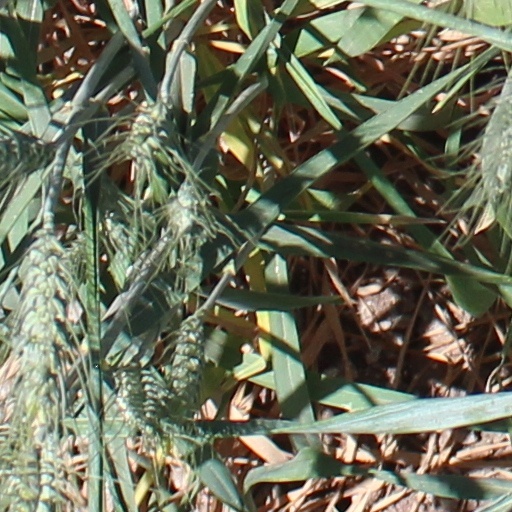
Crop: wheat